Bermudian pound

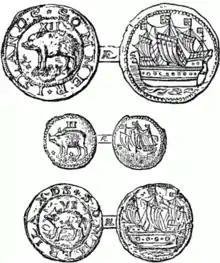
"Hogge money" featured a hog on the obverse and a sailing ship on the reverse

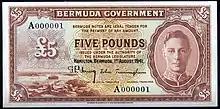
1941 £5 brown Bermuda banknote from the Ibrahim Salem collection, serial number A000001.

The first Bermudian currency issue was the so-called "hogge money", 2d, 3d and 6d, and 1/– coins issued between 1612 and 1624. Their name derives from the appearance of a pig on the obverse. At this time, Bermuda was known as Somers Island (which is still an official name) and this name appears on the coins. The next coins to be issued were copper pennies in 1793. When Bermuda adopted the sterling currency system in the first half of the nineteenth century, the coinage that circulated was exactly the standard sterling coinage that circulated in the United Kingdom. No special varieties of coinage were ever issued for general use in Bermuda. However, special silver crowns (five shillings) were issued in 1959 and again in 1964. These commemoratives were similar in appearance to the British crowns, but featured Bermudian designs on their reverses. The first issue has a map of the islands to mark their 350th anniversary of settlement. The second coin shows the islands' coat of arms. Because of the rising price of precious metals, the diameter of the 1964 issue was reduced from 38 to 36 millimeters and the silver content dropped from 92.5% to 50%. Their respective mintages were 100,000 and 500,000 (30,000 of the latter being issued in proof). Both coins remain readily available to collectors.